Álex Serrano (footballer)

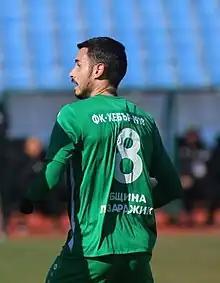

Alejandro "Álex" Serrano García (born 6 February 1995) is a Spanish professional footballer who plays as a central or attacking midfielder for Azerbaijan Premier League club Turan Tovuz.